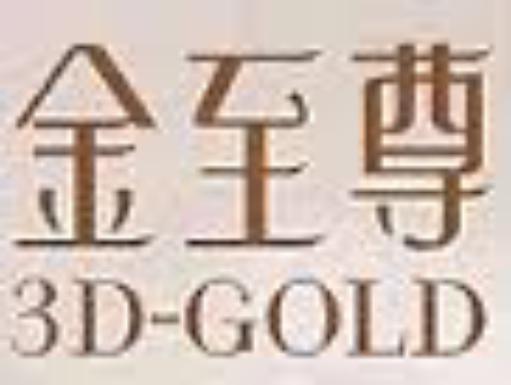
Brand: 3D-GOLD
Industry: Clothes